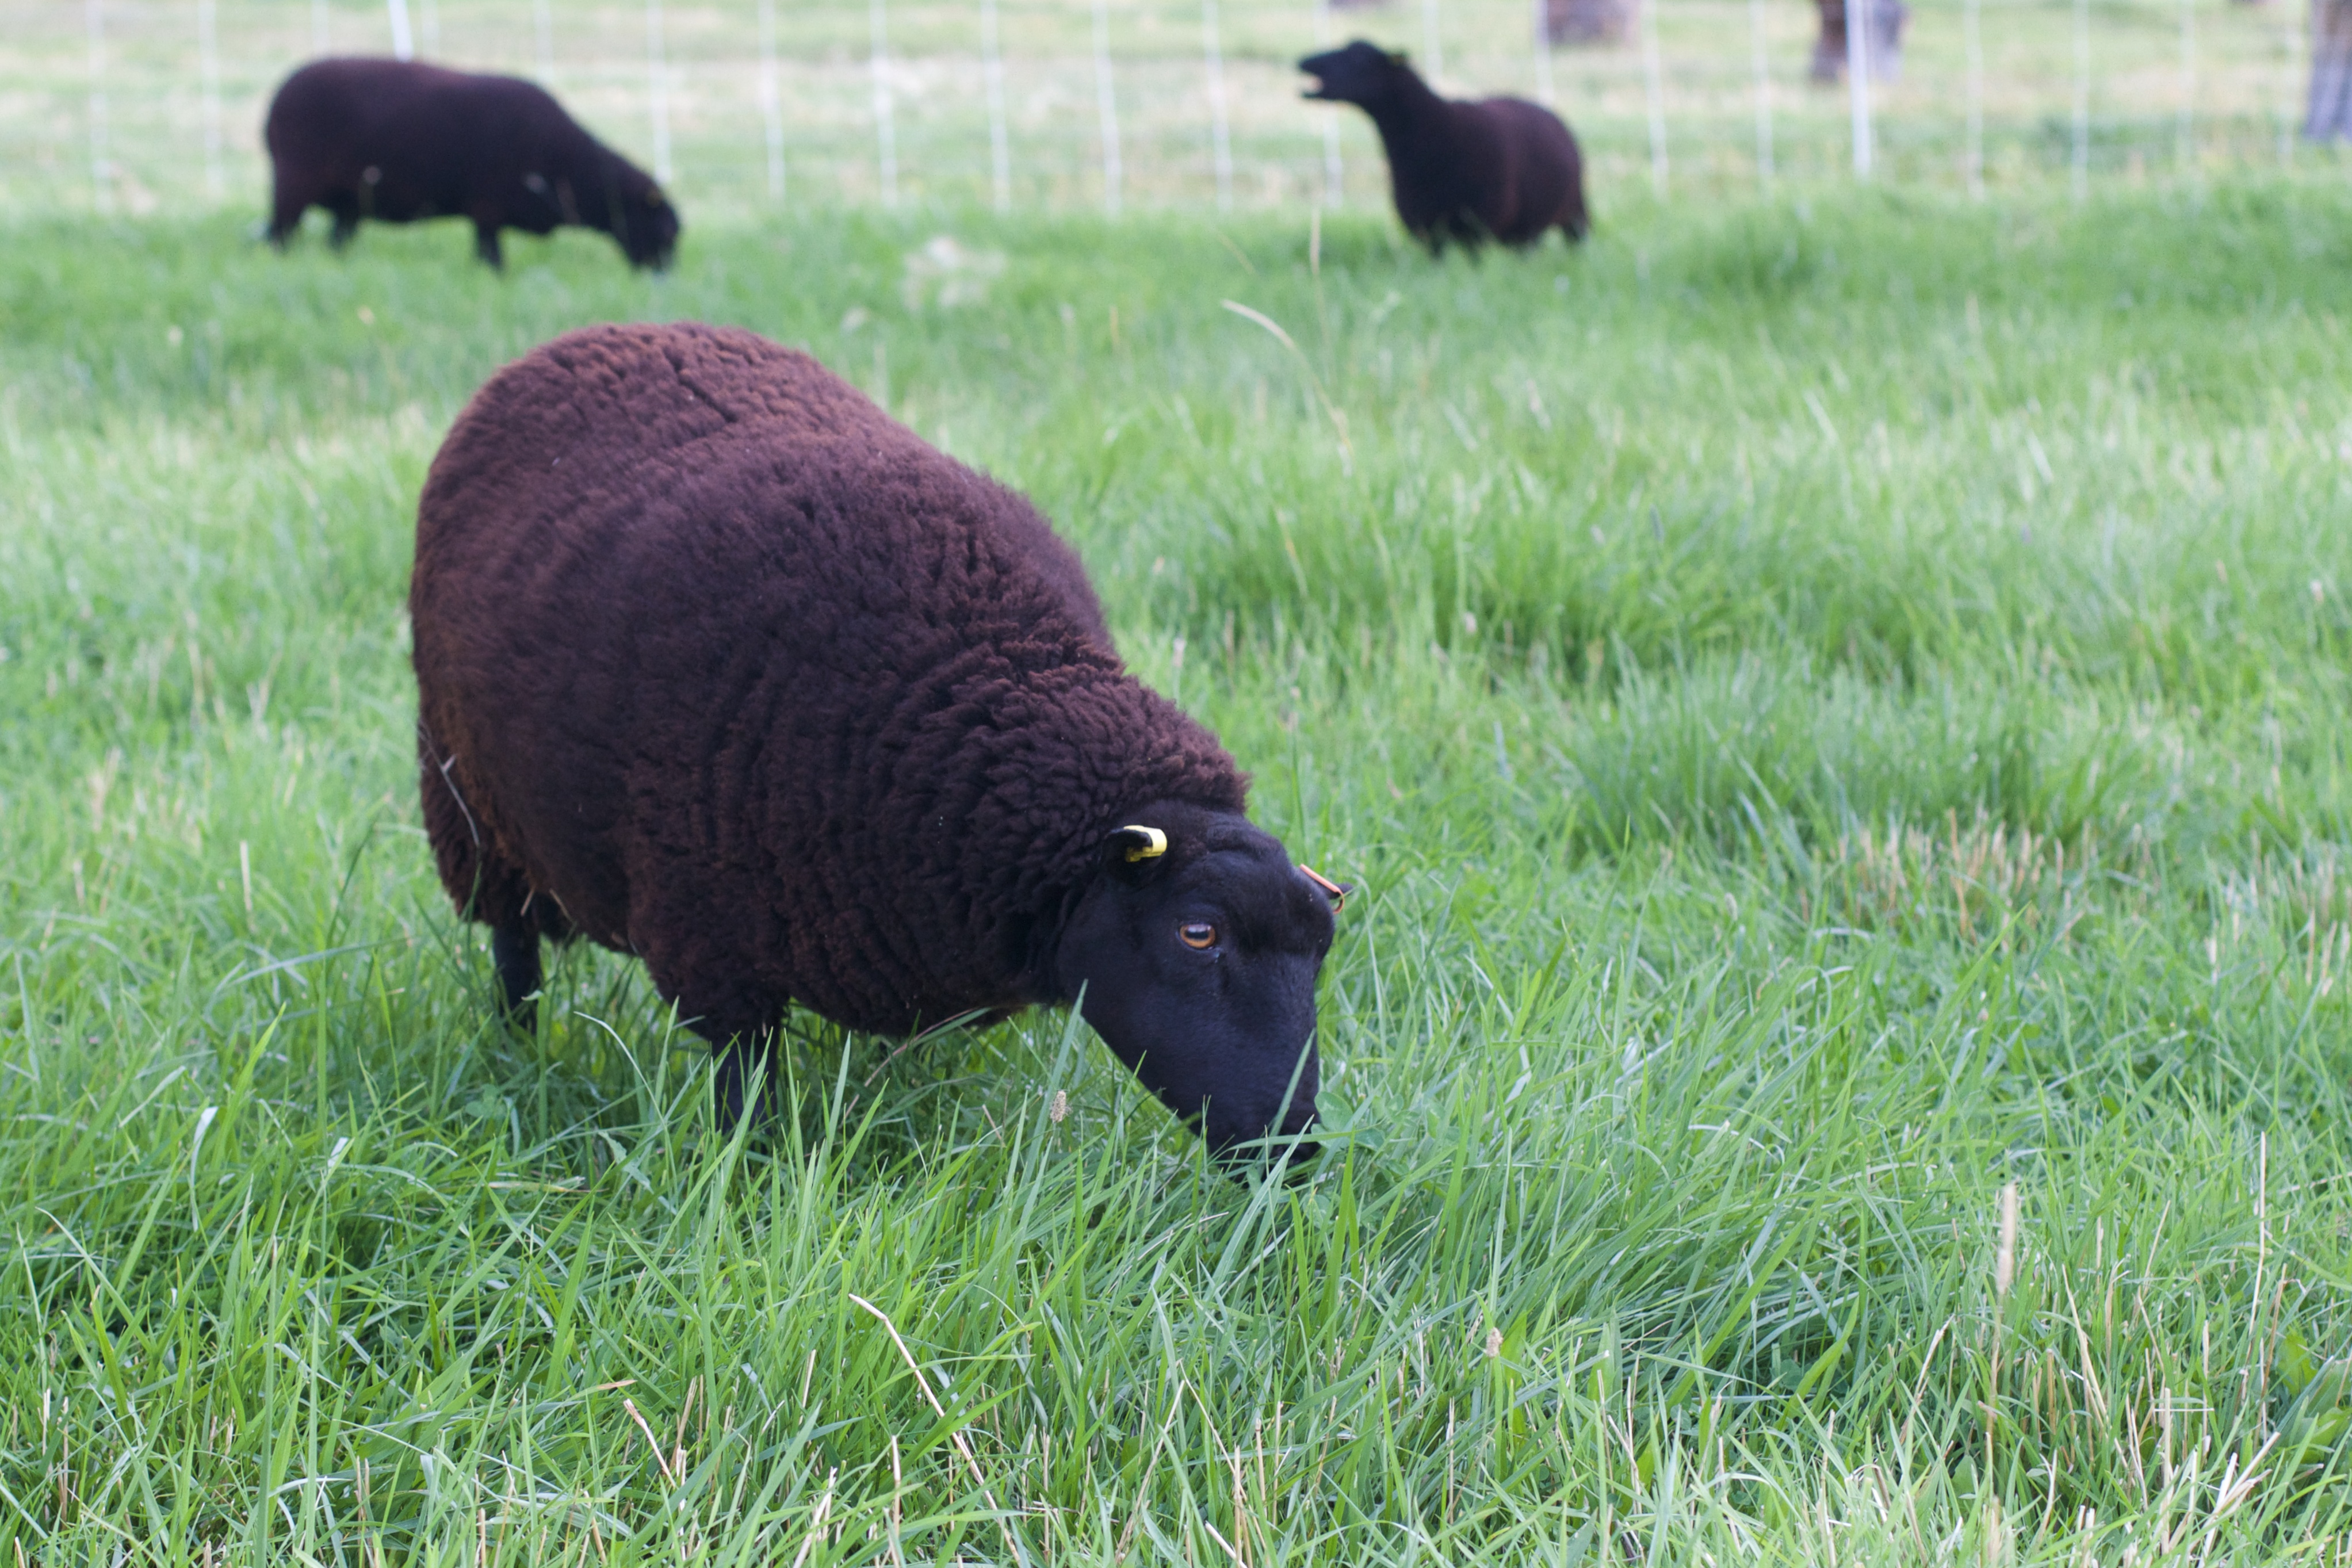
grass, farm, meadow, wildlife, pasture, grazing, sheep, mammal, fauna, vertebrate, sheeps, bison, desertweyr, cattle like mammal